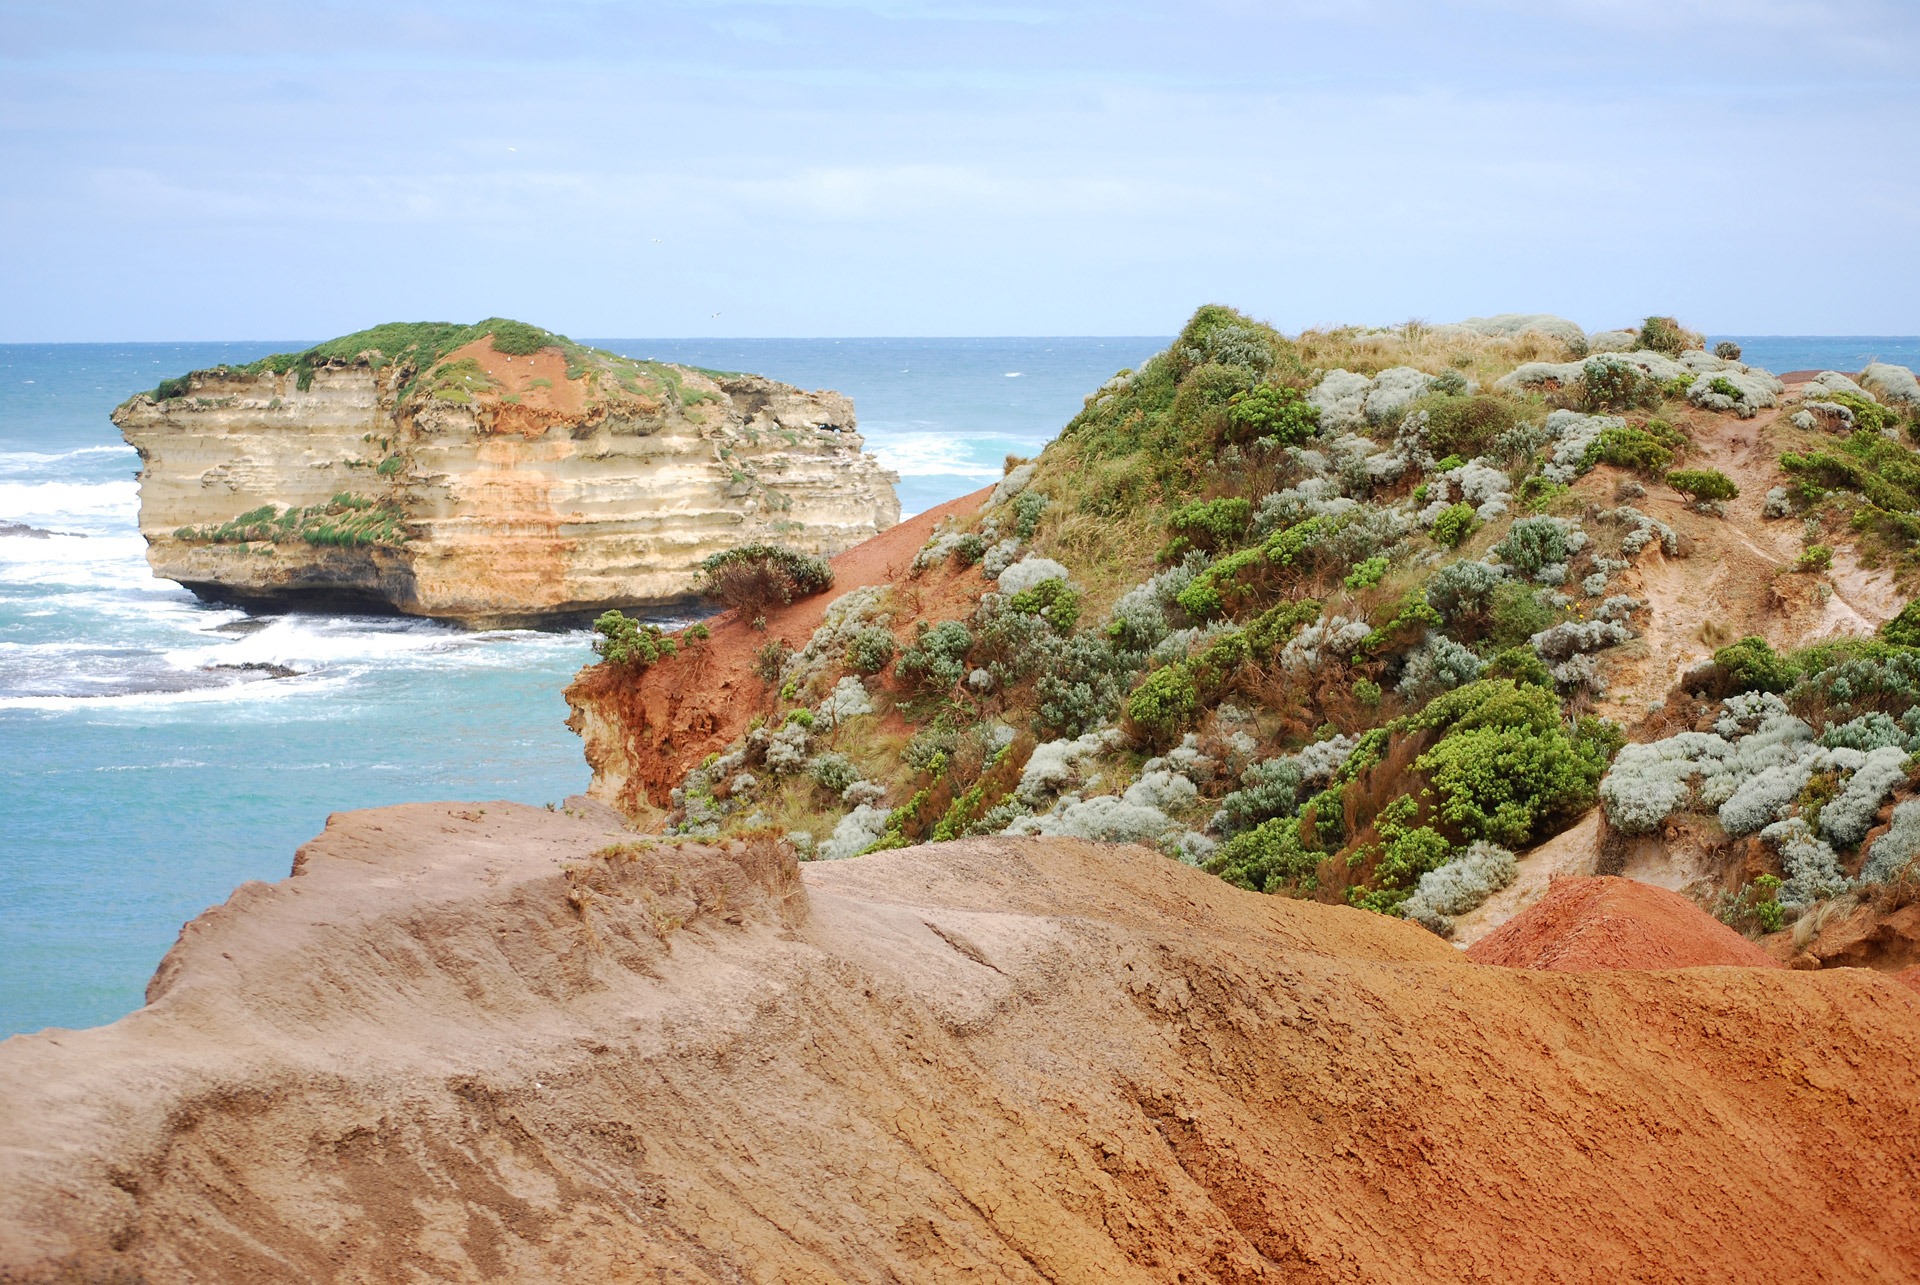
beach, landscape, sea, coast, rock, ocean, shore, vacation, coastline, formation, cliff, cove, scenic, seascape, bay, island, terrain, australia, waves, geology, cape, wadi, landform, great ocean road, geographical feature